Australian rules football

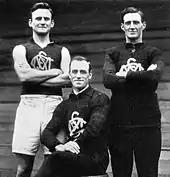
South Melbourne's ruck combination of the 1920s, left to right: Mark Tandy, Fred Fleiter and Roy Cazaly. Fleiter coined the phrase "Up there, Cazaly!" as a signal for Cazaly to leap for the ball. It entered popular idiom as a phrase of encouragement, and was used as a battle cry by Australian soldiers during World War II. It remains well known through Mike Brady's 1979 Australian football anthem of the same name.

The high level of interest shown by women in Australian football is considered unique among the world's football codes. It was the case in the 19th century, as it is in modern times, that women made up approximately half of total attendances at Australian football matches—a far greater proportion than, for example, the estimated 10 per cent of women that comprise British soccer crowds. This has been attributed in part to the egalitarian character of Australian football's early years in public parks where women could mingle freely and support the game in various ways.